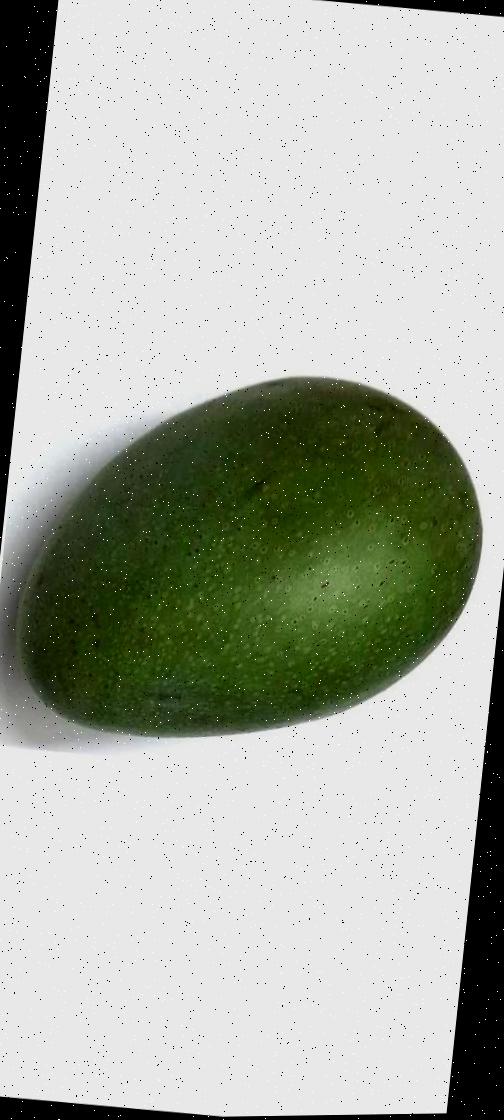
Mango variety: Ashshina Zhinuk